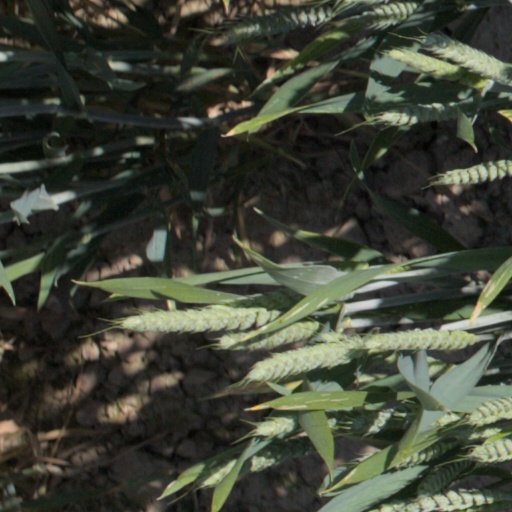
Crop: wheat